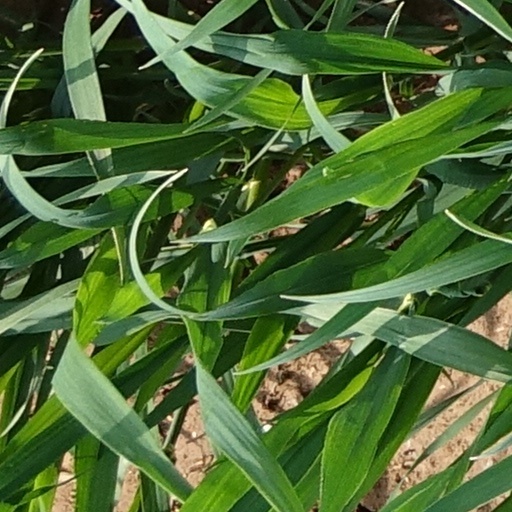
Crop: wheat